Dhyana Buddha statue

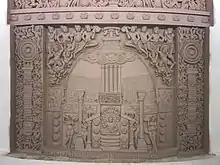
Mahachaitya Art in Dhyana Buddha Statue

The recorded history of Amaravati and nearby Dharanikota dates back to the 5th century BC. Amaravati was the capital of Satavahanas, who ruled from the 3rd century BC to the 3rd century AD. The Satavahanas were notable for their patronage of both Buddhism and Hinduism. The most important historic monument in Amaravathi is the Mahachaitya, which is protected by the Archaeological Survey of India and has a site museum known as the old museum.